Question: Please indicate a possible affordance area of bicycle that can be used for sitting
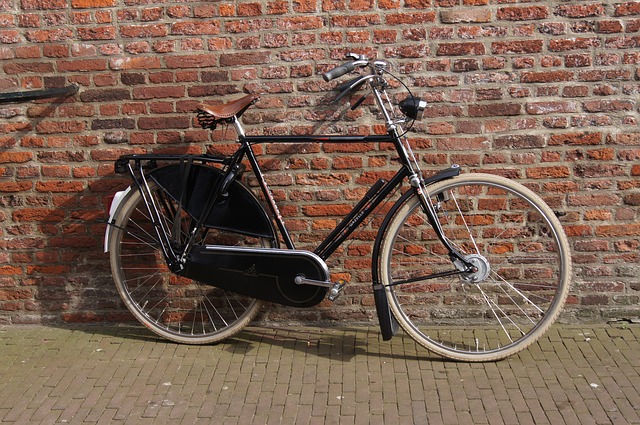
Answer: [197, 93.5, 263, 125.5]